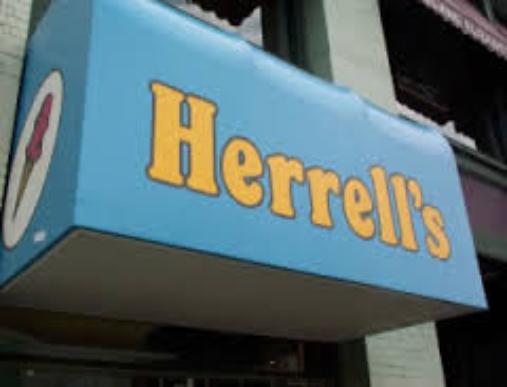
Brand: Herrell's Ice Cream
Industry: Food